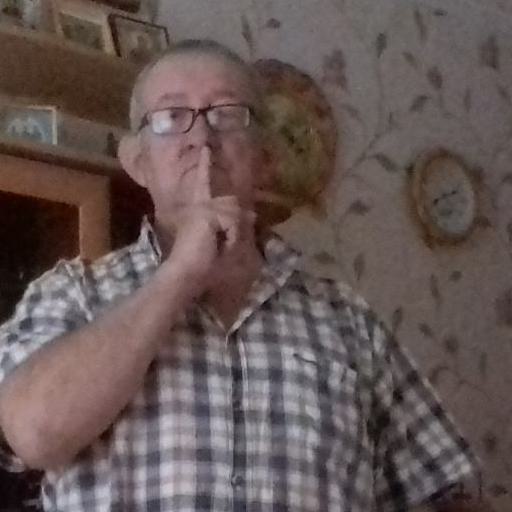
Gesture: mute